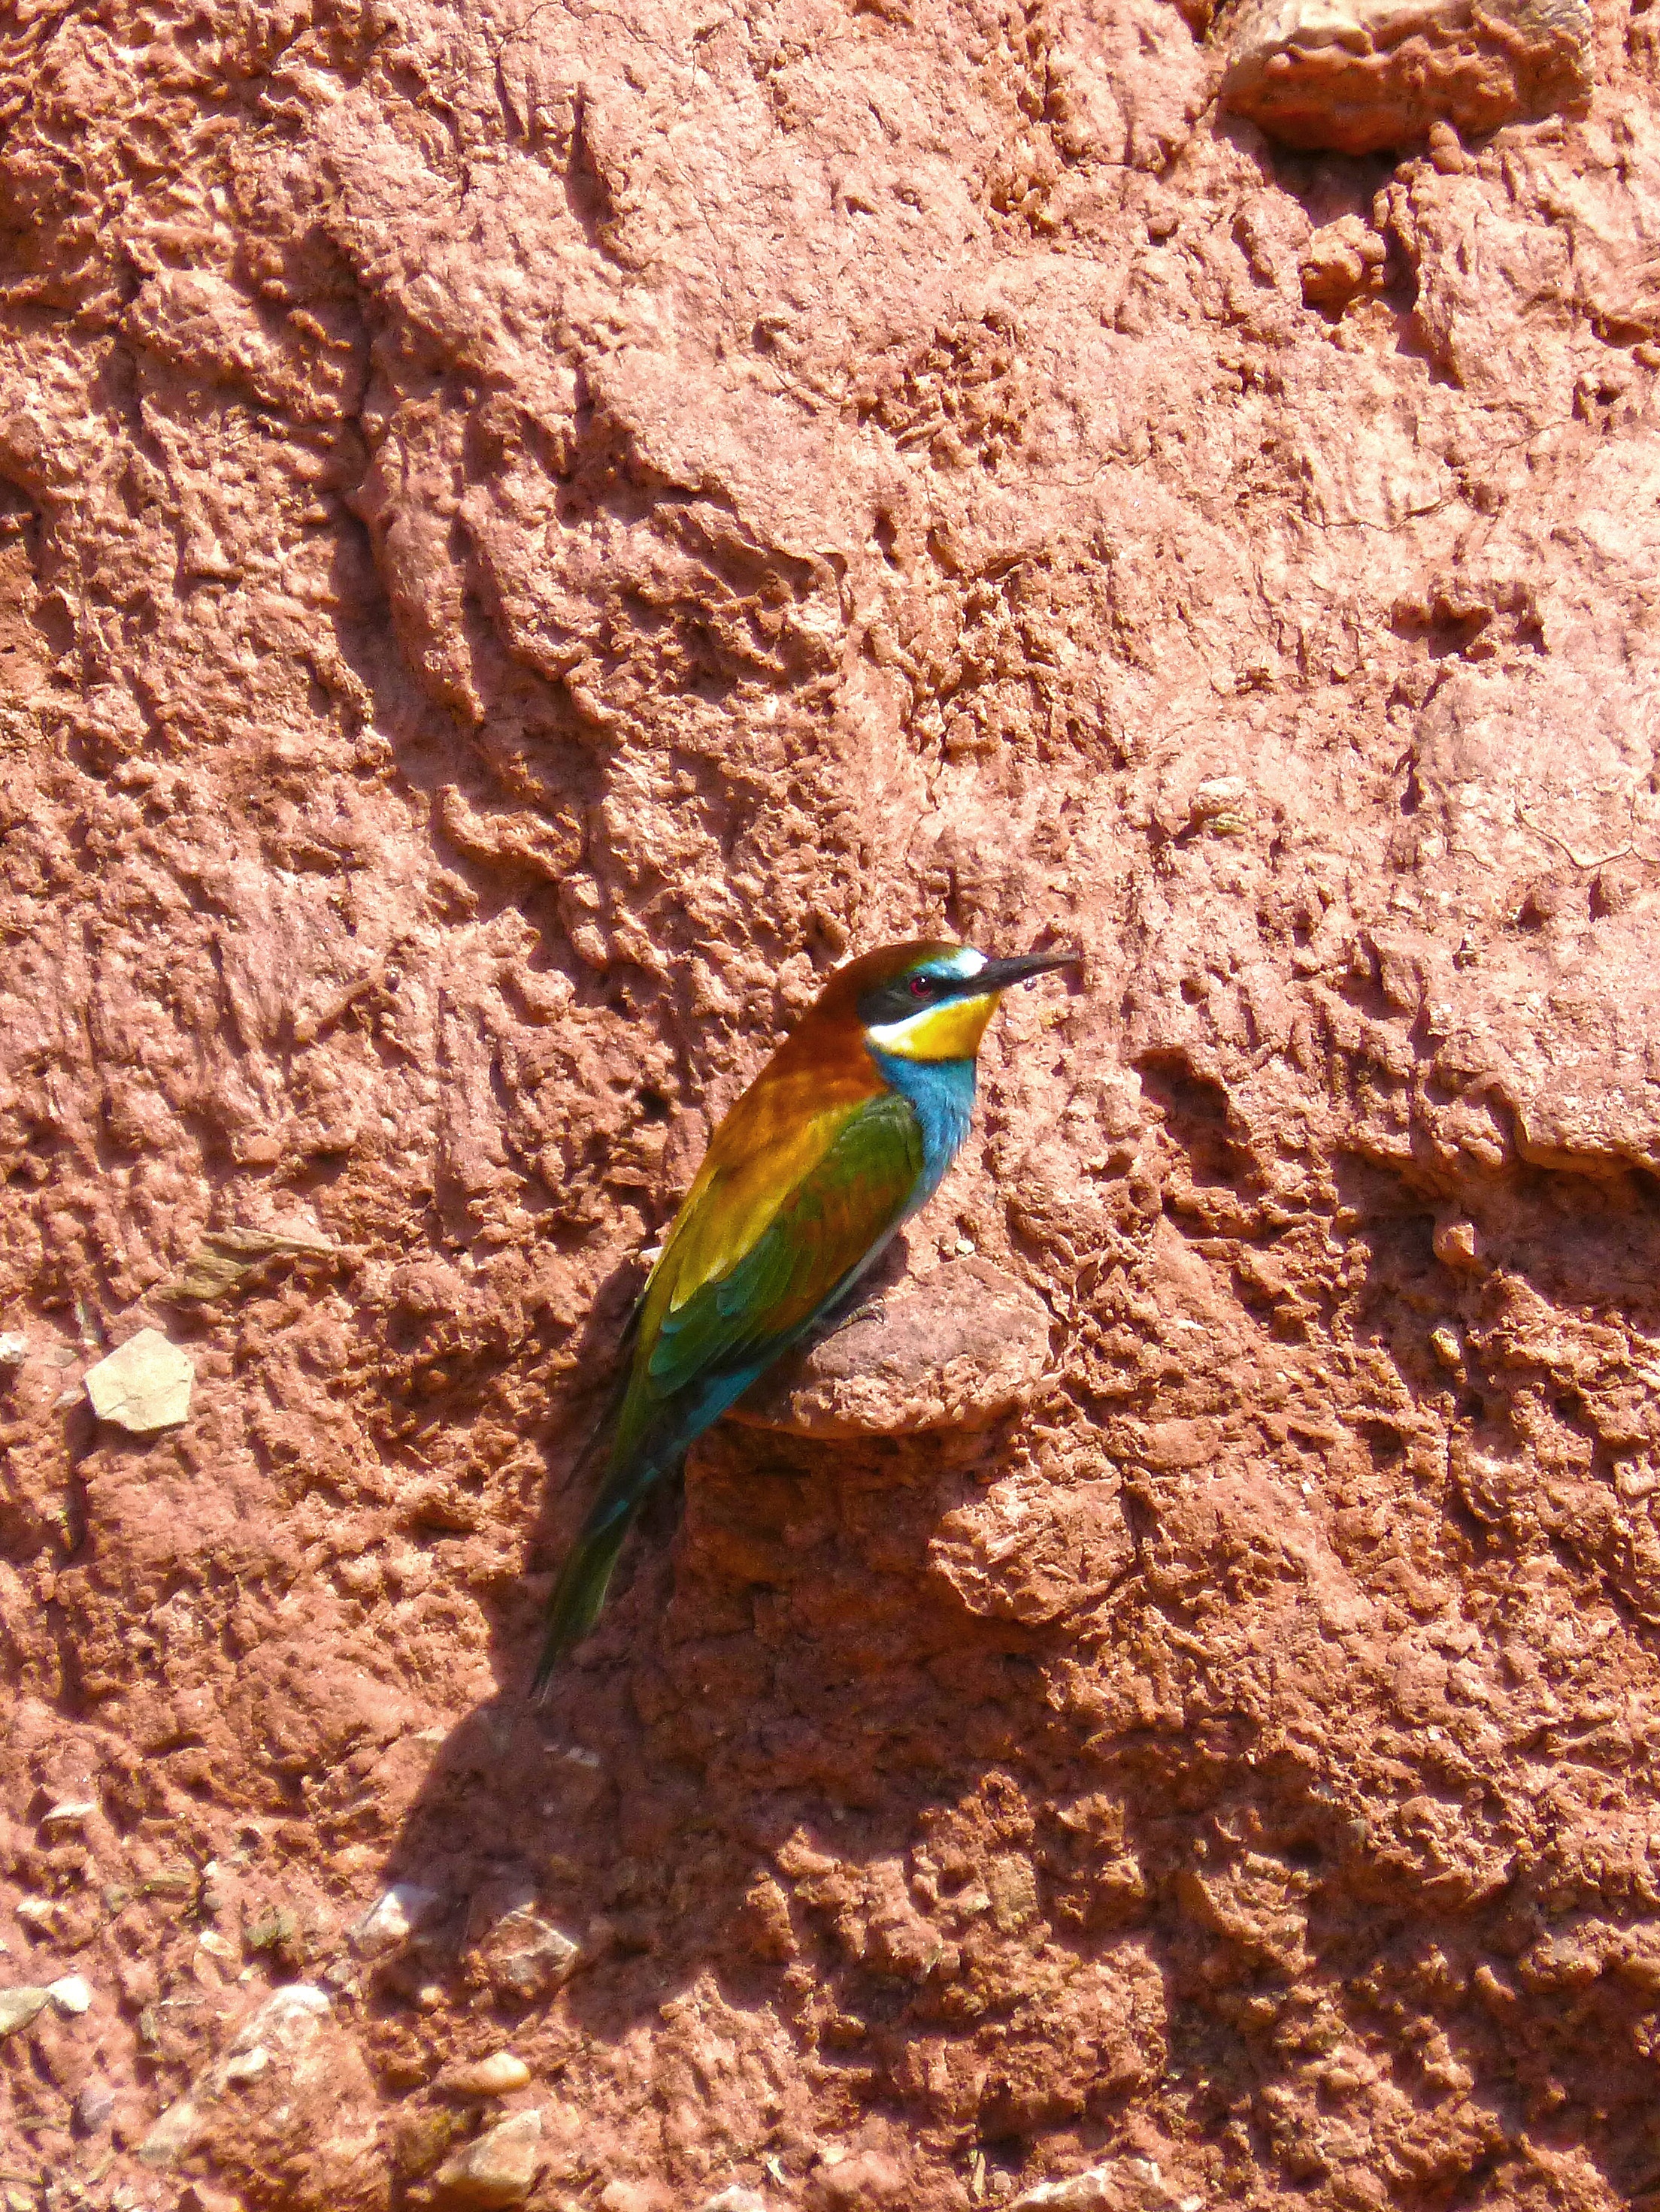
flower, wildlife, insect, soil, colorful, fauna, lizard, nest, agamidae, bee eater, abellarol, mud wall